Crab Nebula

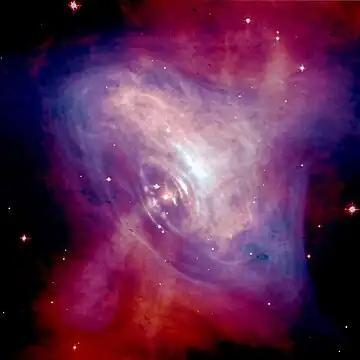
Image combining optical data from Hubble (in red) and X-ray images from Chandra X-ray Observatory (in blue).

The Crab Nebula was the first astronomical object recognized as being connected to a supernova explosion. In the early twentieth century, the analysis of early photographs of the nebula taken several years apart revealed that it was expanding. Tracing the expansion back revealed that the nebula must have become visible on Earth about 900 years before. Historical records revealed that a new star bright enough to be seen in the daytime had been recorded in the same part of the sky by Chinese astronomers on 4 July 1054, and probably also by Japanese observers.